Paper Museum in Pescia

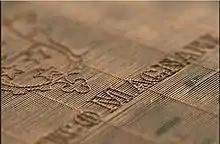
Watermark

On the ground floor, there is a large room with cross vaults where the processing phases that used hydraulic energy were once allocated. In the first multimedia room, a touch screen station and a three-dimensional scale reconstruction of the building allow one to visit the whole paper mill; some videos show all the processing phases related to the creation of hand-made paper: from the arrival of the bales of rags to reams of paper; a narrating voice follows the images with excerpts from the book by Carlo Magnani, Memories of a card maker. A second touchscreen station allows one to discover the museum's collections. The tour continues in the restored Sala dei Tini, where it is possible to witness the creation of hand-made paper by the master papermakers of the Carlo Magnani Pescia Company; then proceed to the Sala delle Pile a Maglio; finally, visit the Sala delle Filigrane of the Magnani historical archive where a selection of watermarked paper shapes is exhibited.